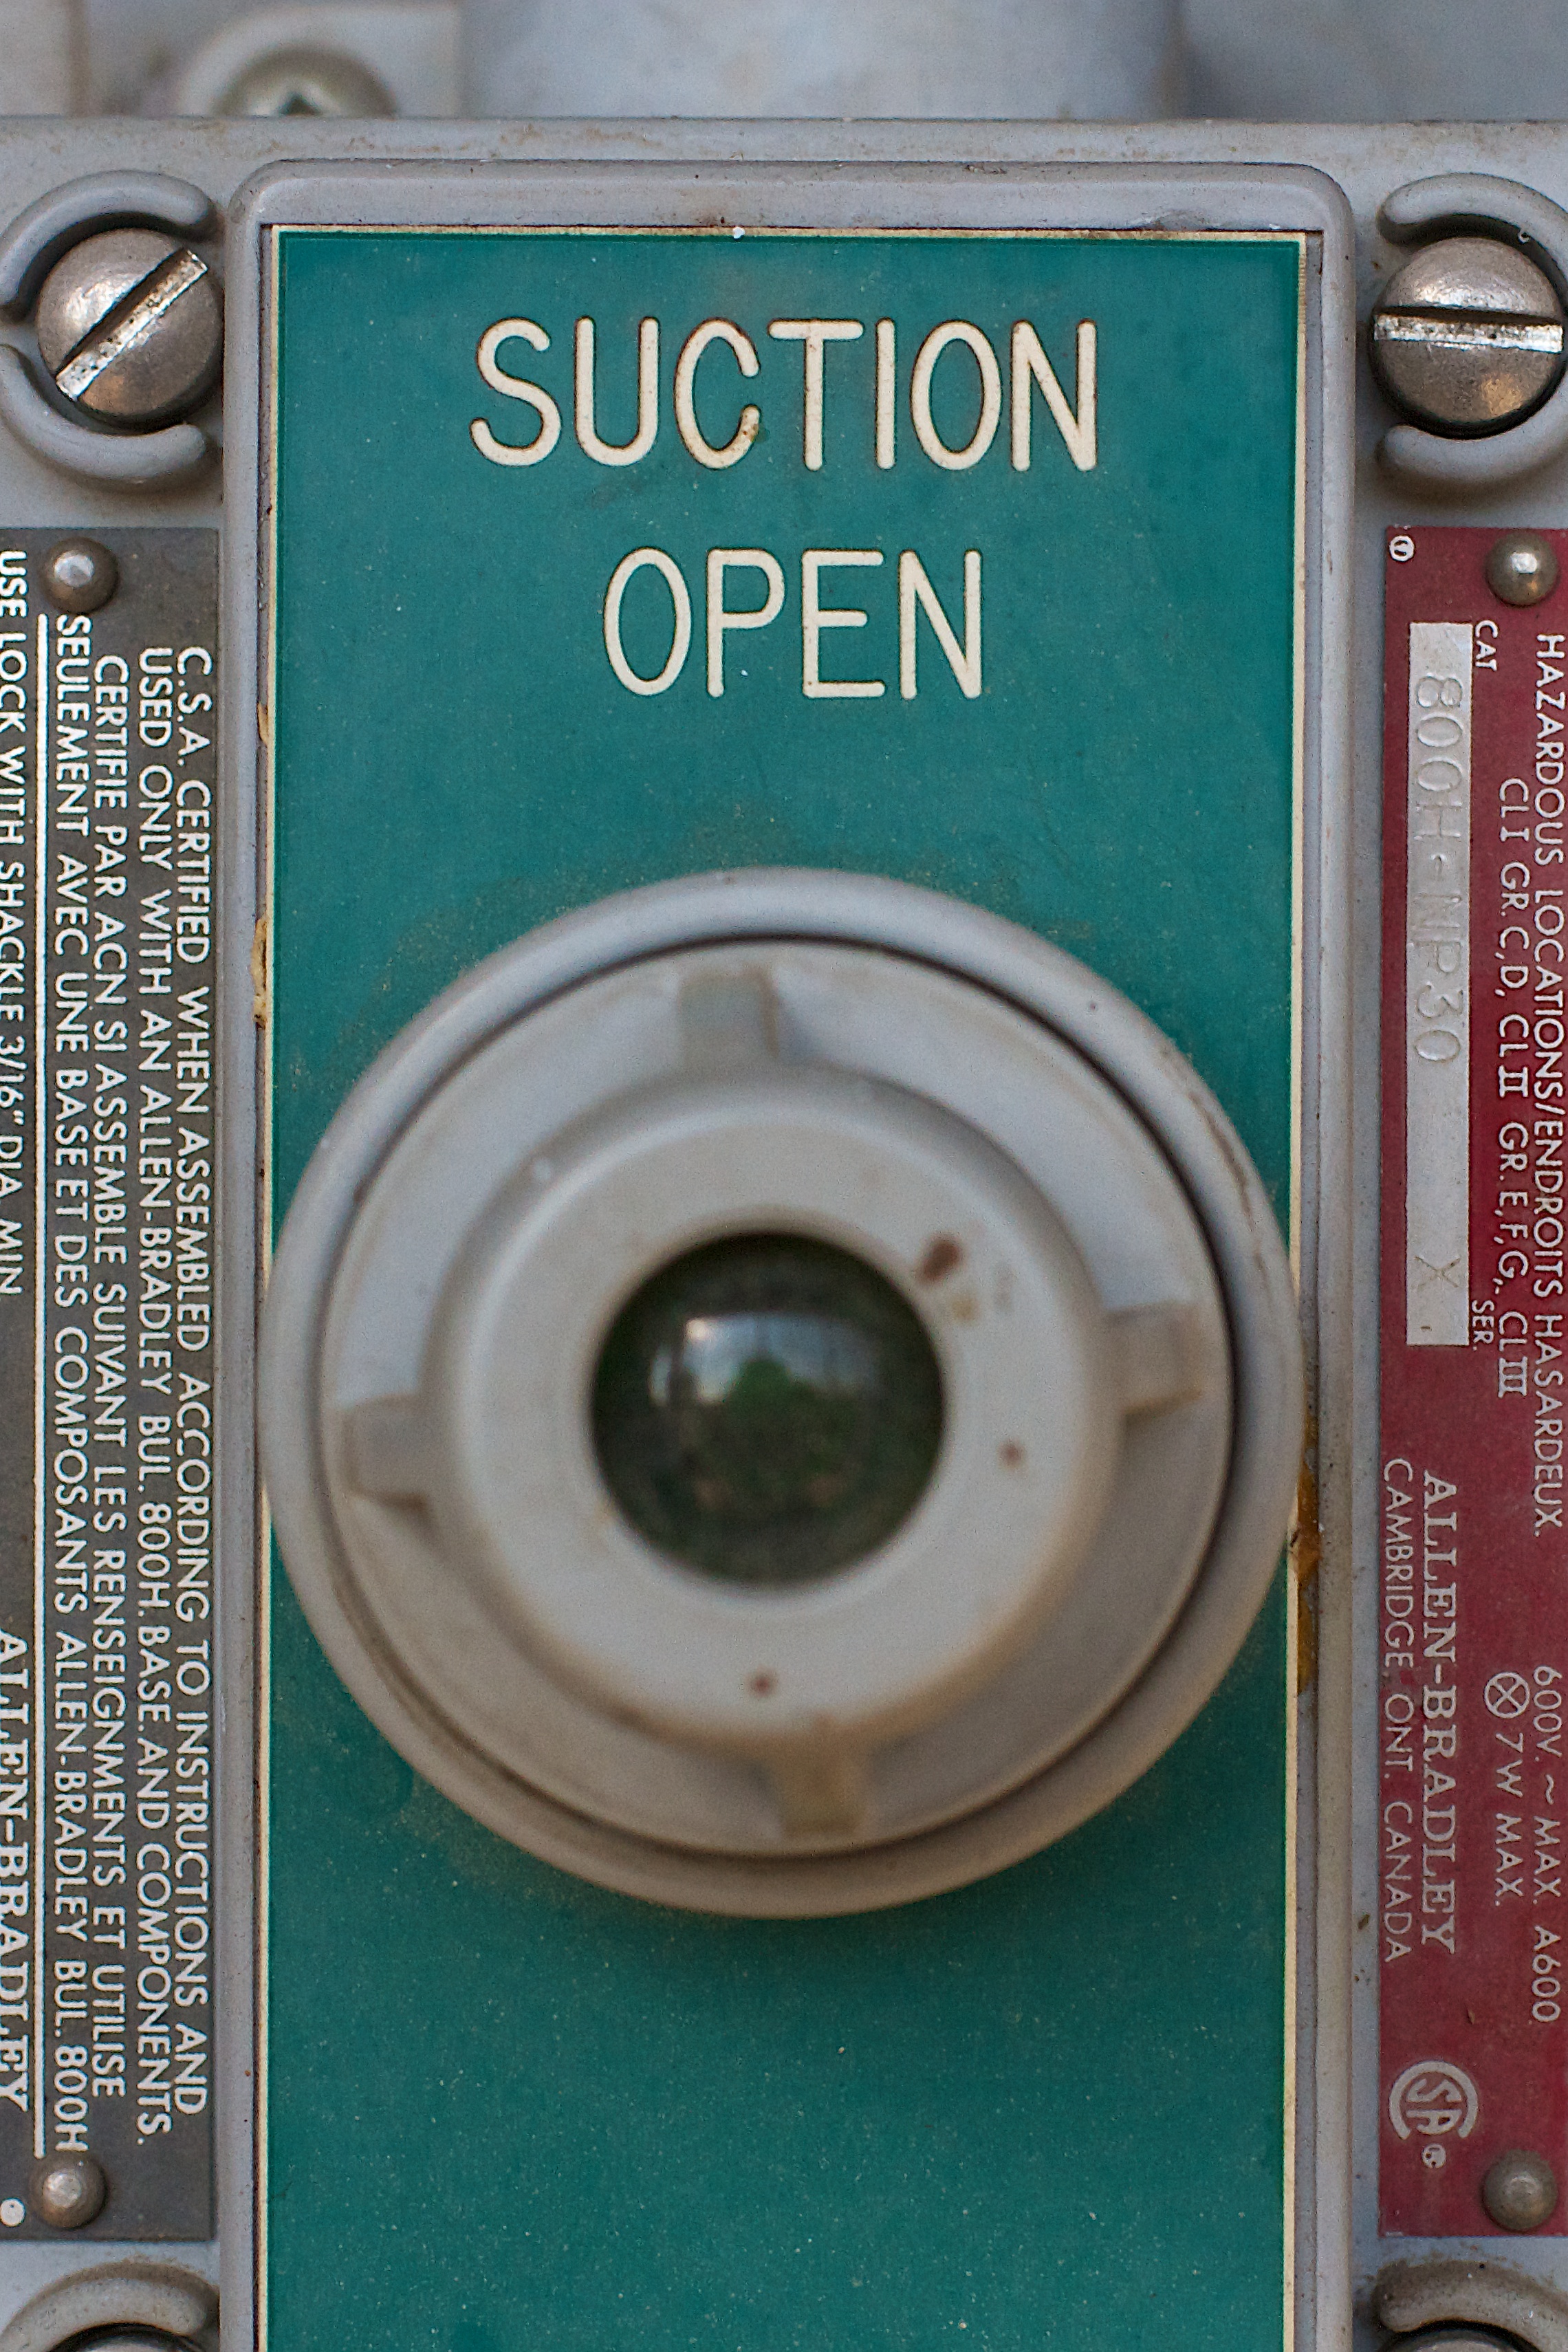
open, electronics, eye, personal computer hardware